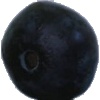
Label: blueberry